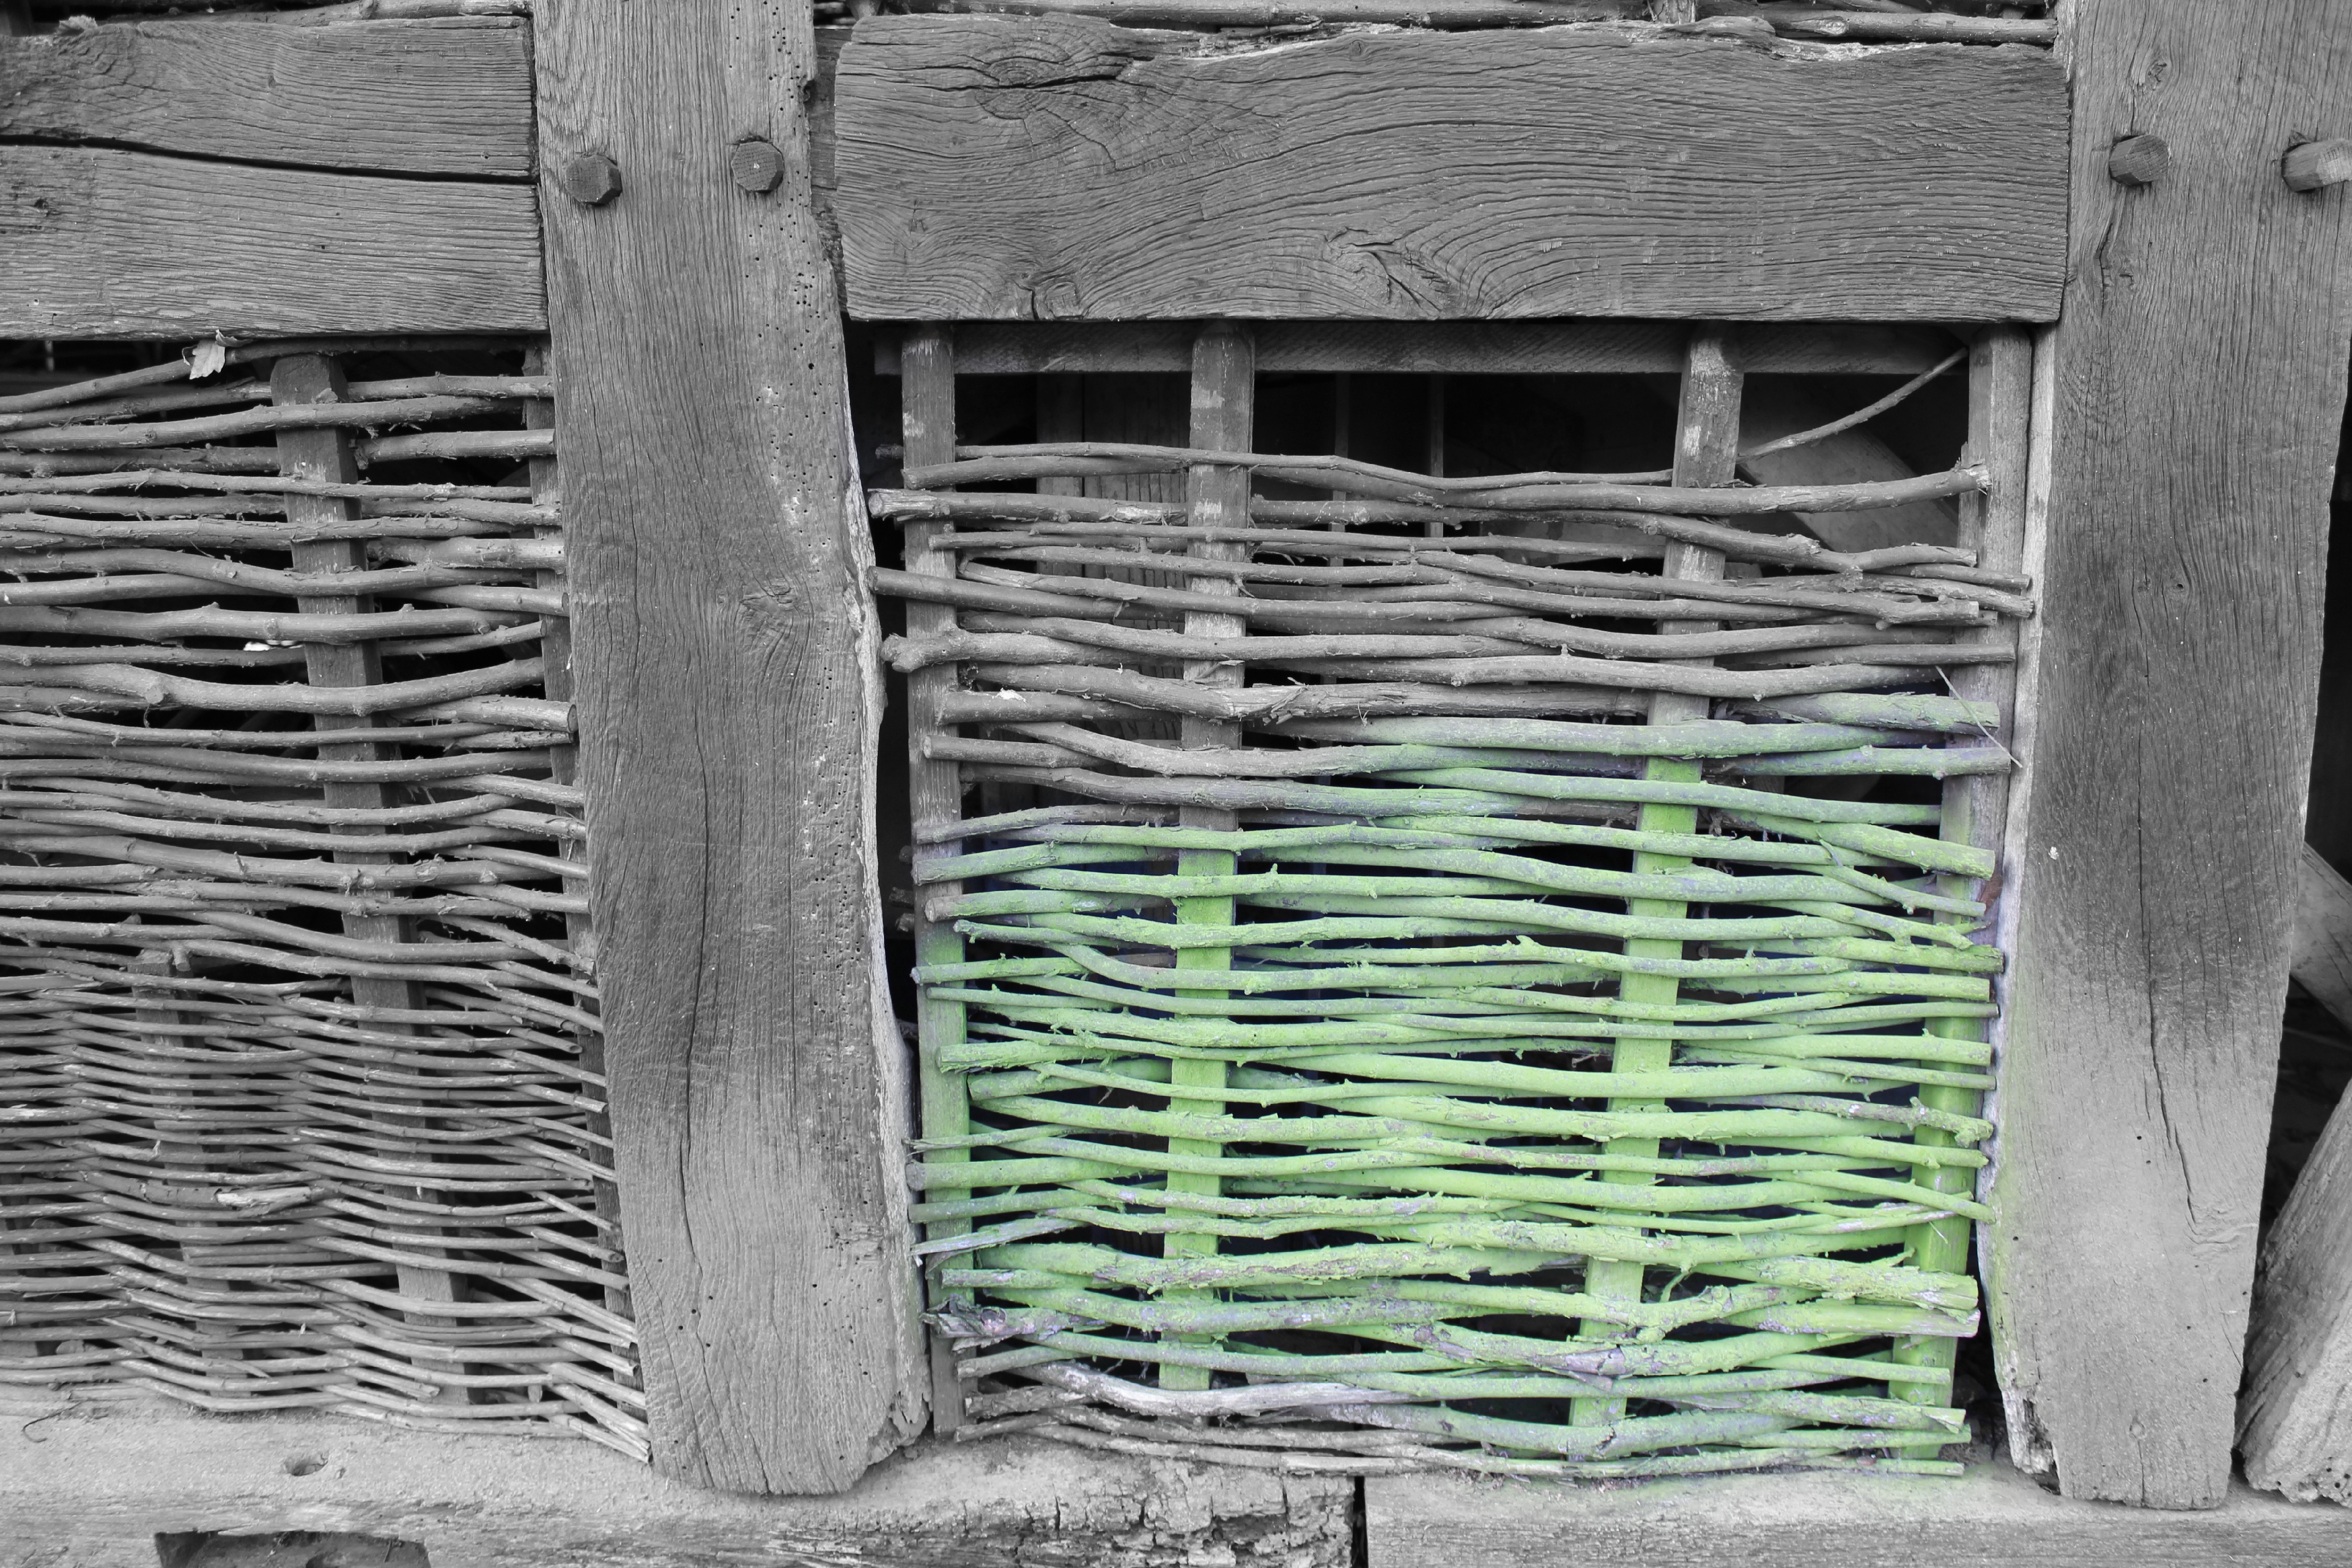
structure, wood, window, wall, pattern, monochrome, wattle, natural material, reputed